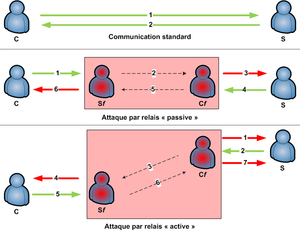
Schéma de principe attaque par relais
Une attaque par relais, connu en anglais sous le nom de « relay attack », est un type d'attaque informatique, similaire à l'attaque de l'homme du milieu et l'attaque par rejeu, dans lequel un attaquant ne fait que relayer mot pour mot un message d'un expéditeur vers un récepteur valide.